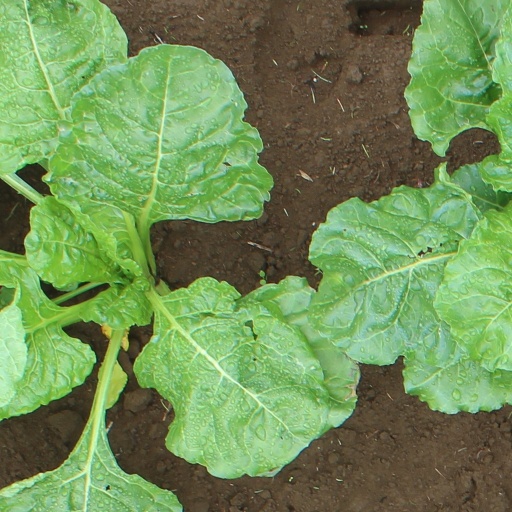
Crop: sugar beet